Estonian Knighthood

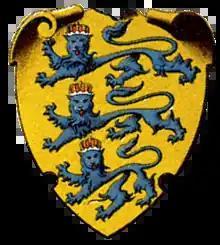
The coat of arms of the Estonian Knighthood.

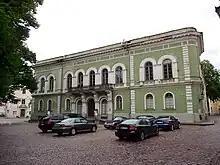
The former Knighthood House in Tallinn.

The Estonian Knighthood was a medieval fiefdom, as well as a corporation of its nobility, that was organised and operated in what is now northern Estonia from the 13th to early 20th century. It was formally disbanded by the newly independent Republic of Estonia in 1920.